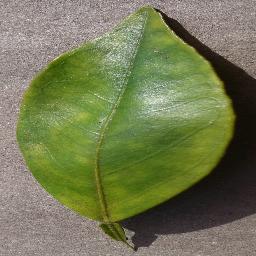
Label: Orange___Haunglongbing_(Citrus_greening)